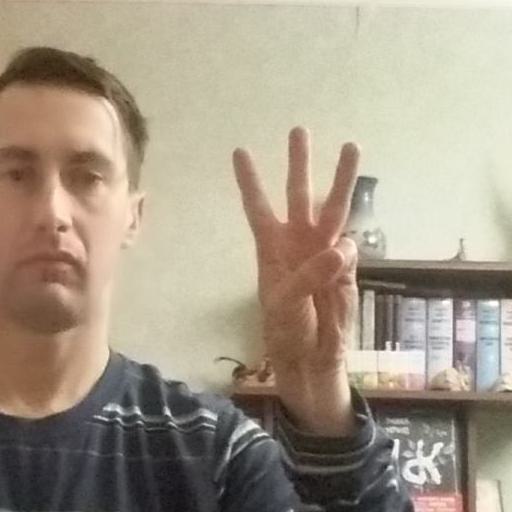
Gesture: three